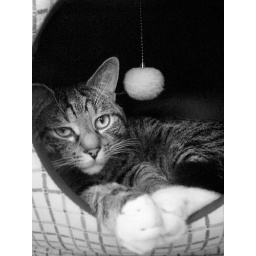
black and white effect used in WIndows Live Photo Gallery. Enzo, again.